My Man Adam

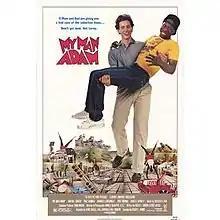
VHS cover

My Man Adam is a 1985 American comedy film directed by Roger L. Simon and co-written by Simon and Renée Missel.